St Mullin's

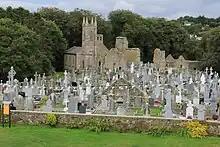
St. Mullins Graveyard and Monastic Site

In Irish folklore, St. Mullins is said to be the place where Suibhne Geilt dies, after having been welcome in the monastery by Saint Moling himself.